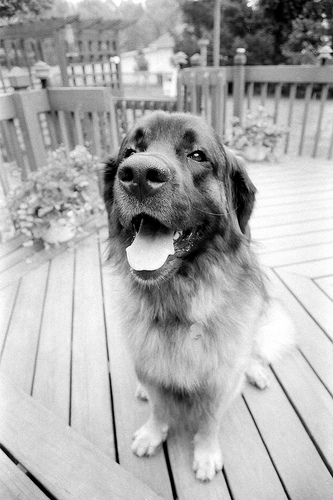
Animal: dog
Breed: leonberger